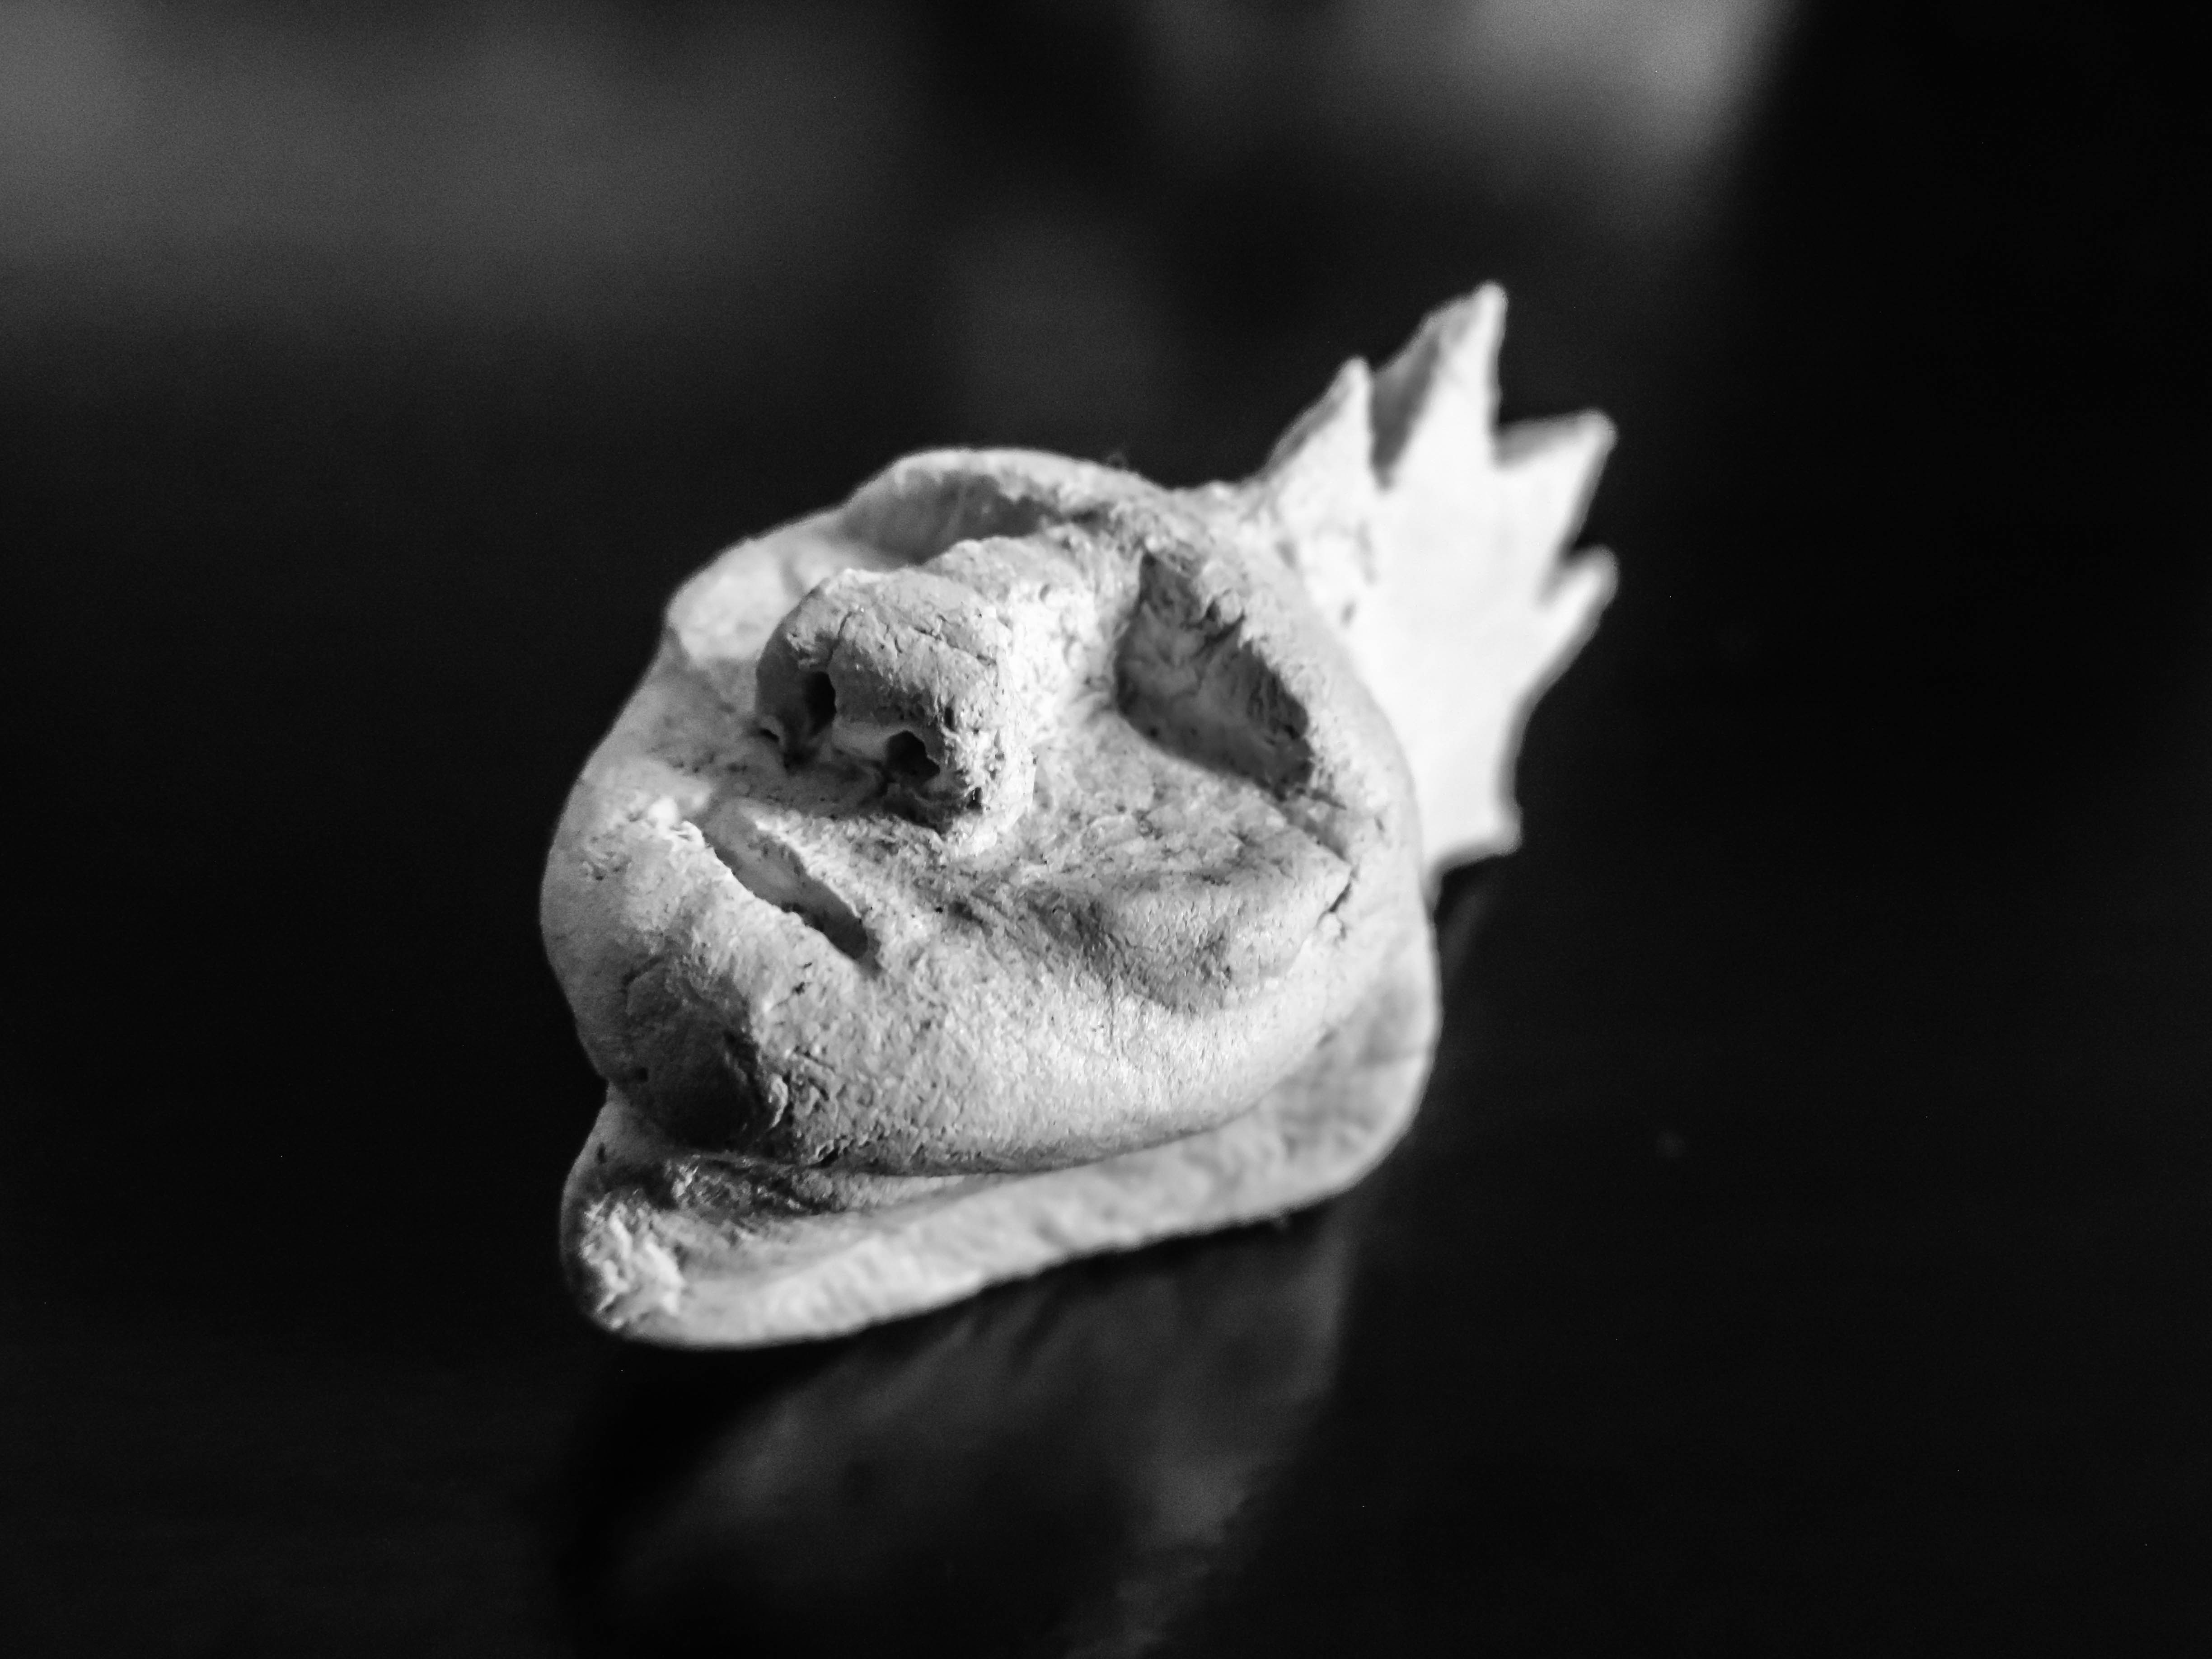
hand, black and white, white, photography, leaf, flower, old, statue, religion, ancient, darkness, ruin, black, monochrome, close up, face, sculpture, punk, mask, civilization, relief, artifact, lord, macro photography, artistry, monochrome photography